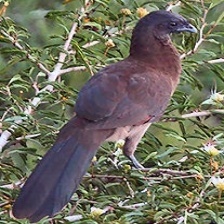
Species: GREY HEADED CHACHALACA
Scientific name: ORTALIS CINEREICEPS